Jared Blake

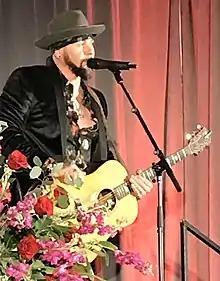
Blake in 2020

Jared Blake is an American country music singer who resides in Nashville, Tennessee. He became known to a wider audience as a contestant on the first season of "The Voice", reaching the Top 4 on Blake Shelton's team.